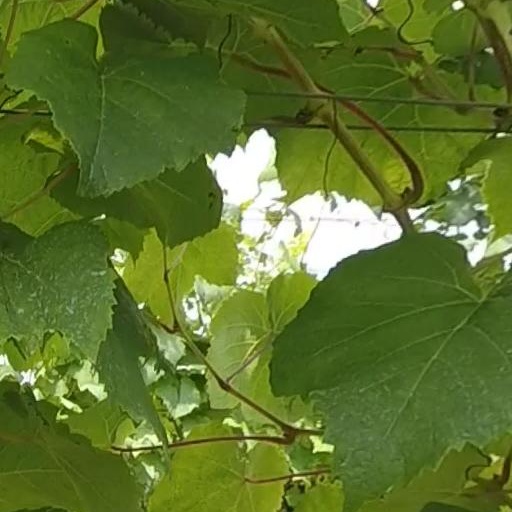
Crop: grape